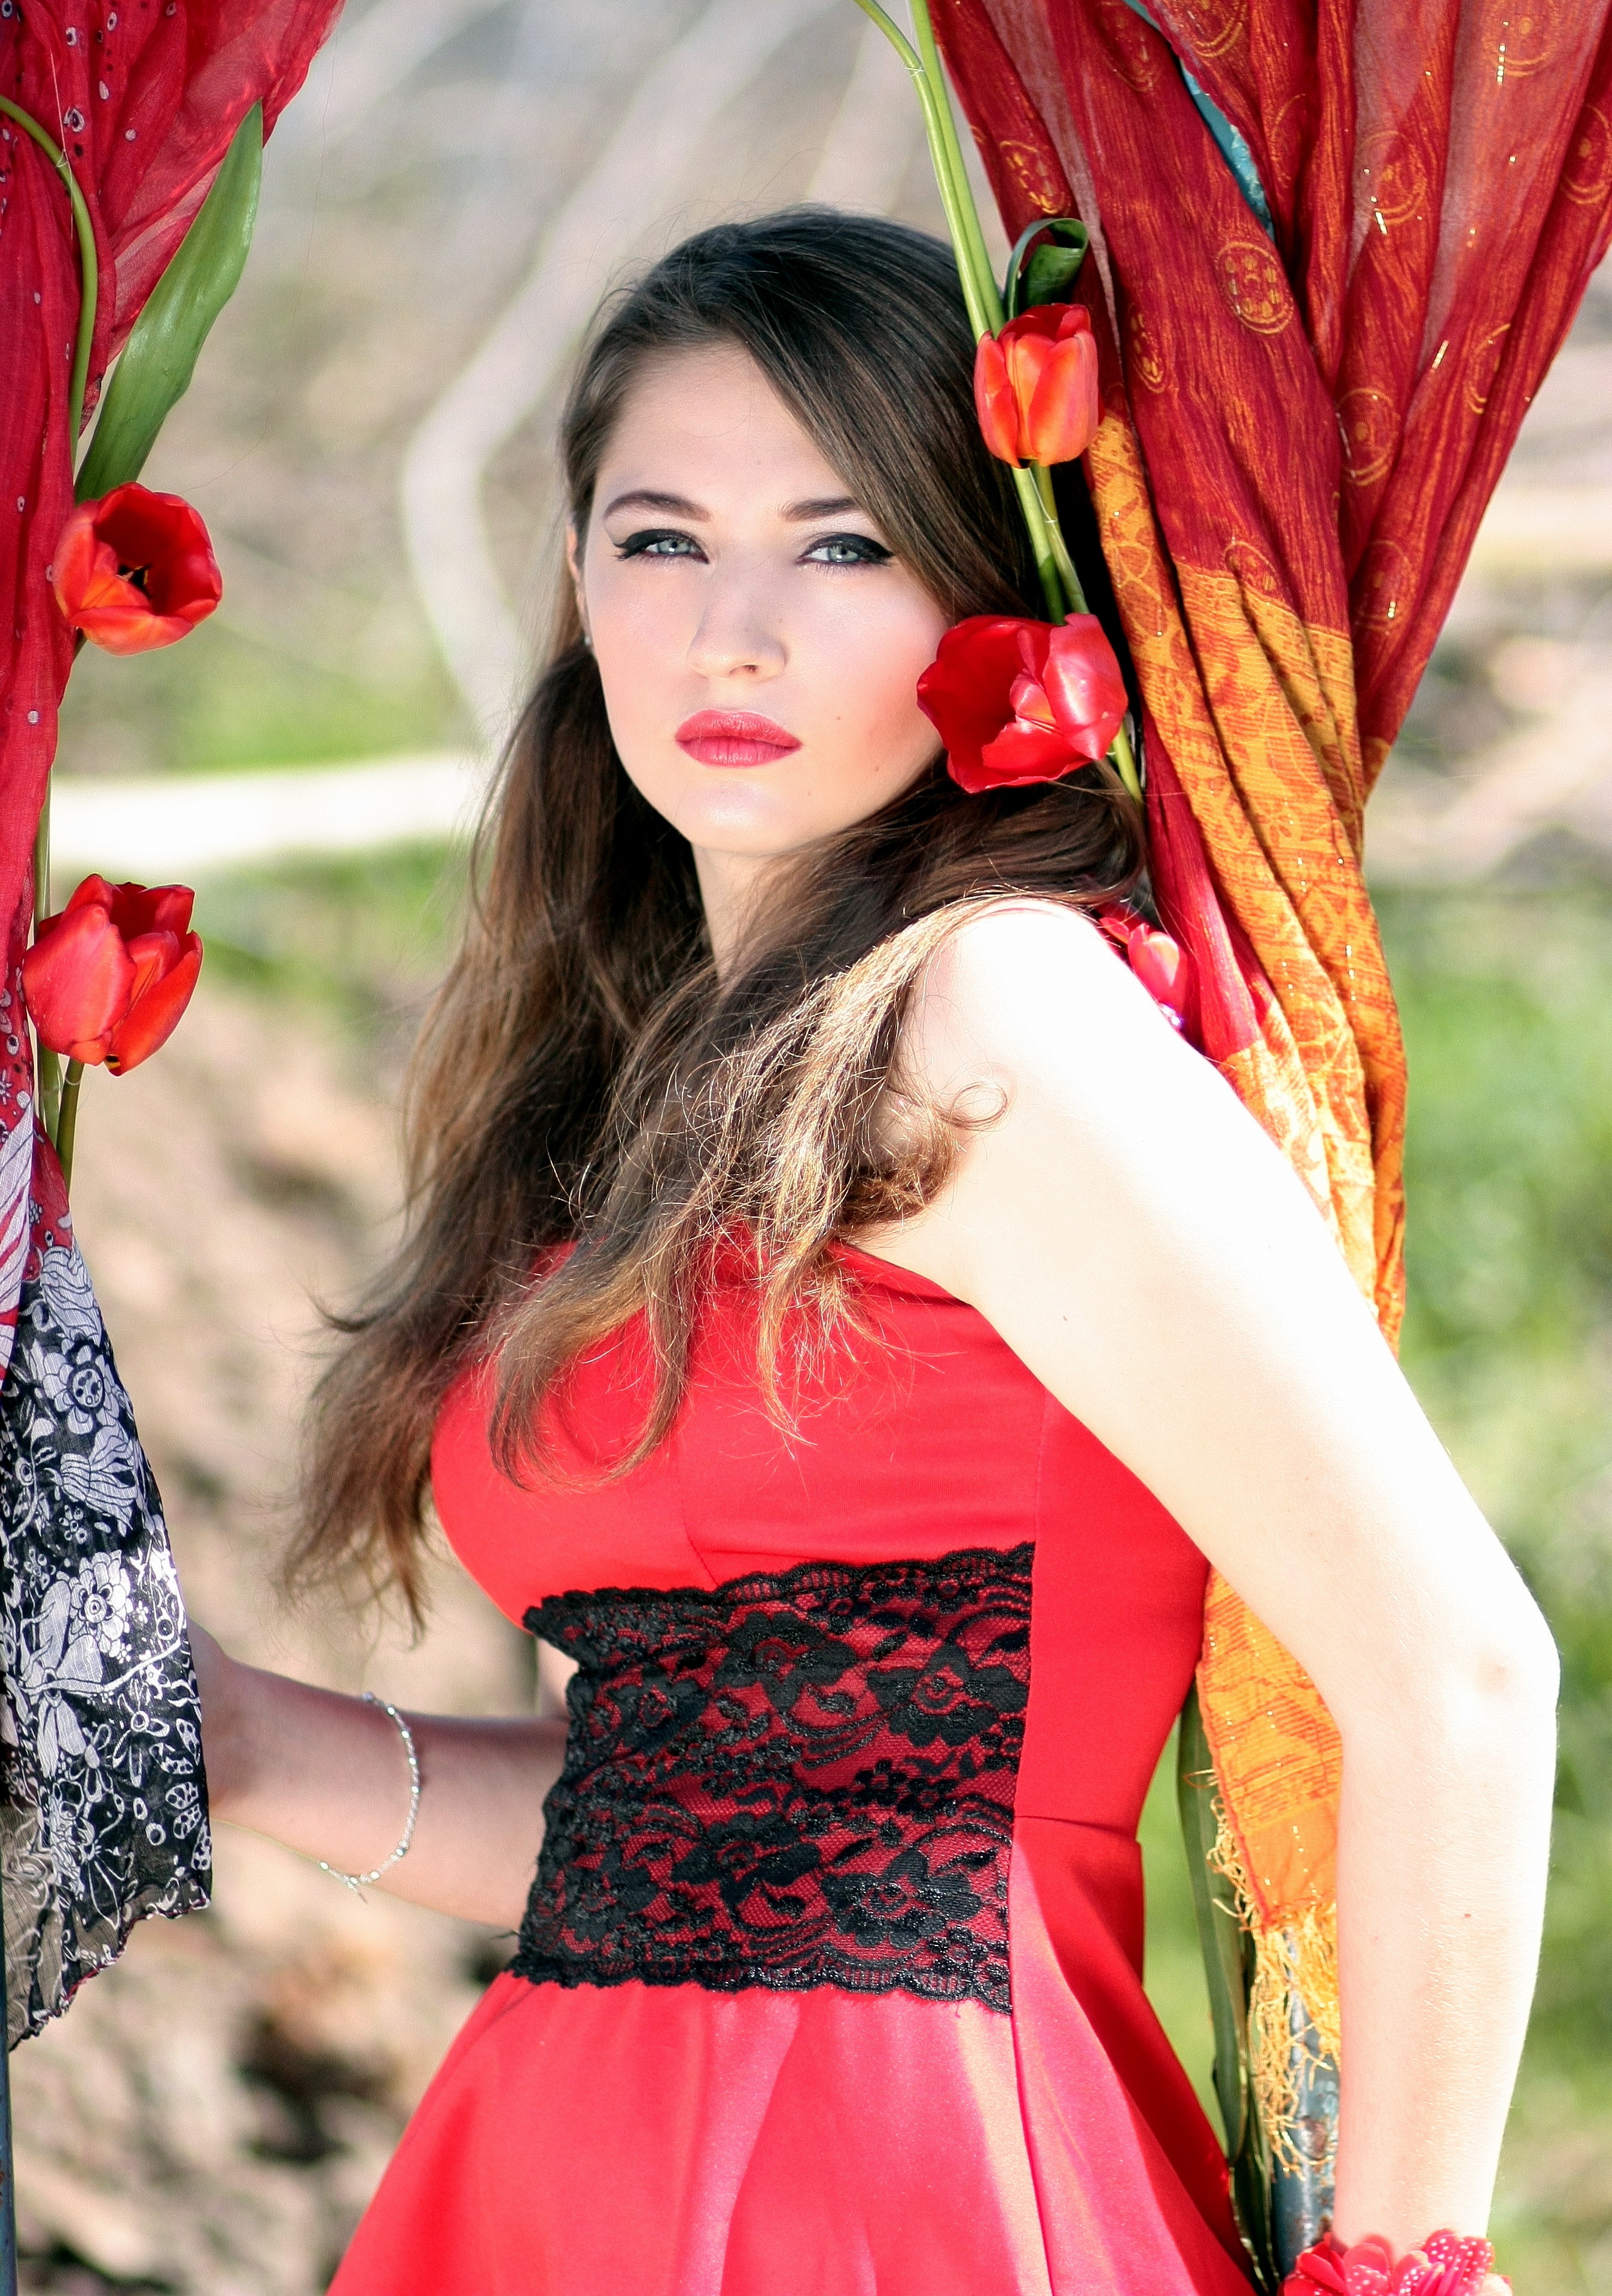
girl, woman, photography, flower, trunk, model, red, fashion, clothing, lady, pink, human body, dress, beauty, tulips, costume, seductive, about, blue eyes, abdomen, photo shoot